John W. Mitchell (United States Air Force)

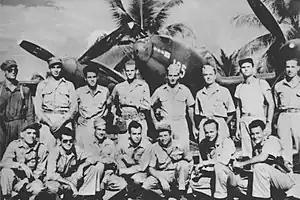
Members of the 339th Fighter Squadron; Mitchell is fifth from the left, in the front row.

Overnight at Henderson Field, ground crews fitted large new fuel tanks under the wings of the P-38Gs. By dawn on April 18, 18 aircraft were ready. Mitchell's last instructions before the 07:00 take-off were to maintain radio silence. The flight proceeded northwest at wave-top level to avoid Japanese spotters, sweeping widely away from New Georgia. Mitchell tried to hold the planes at thirty feet; with only the ocean below, depth perception was almost non-existent. By 08:00, the P-38s were 285 miles from the planned interception. At that minute, Admiral Yamamoto's G4M Betty bomber took off from Rabaul, on time for his scheduled 10:00 arrival at Bougainville. His entourage, including his chief of staff, Admiral Matome Ugaki, was aboard two other G4M Betty bombers, and the bomber flight was escorted by six A6M Zeros.